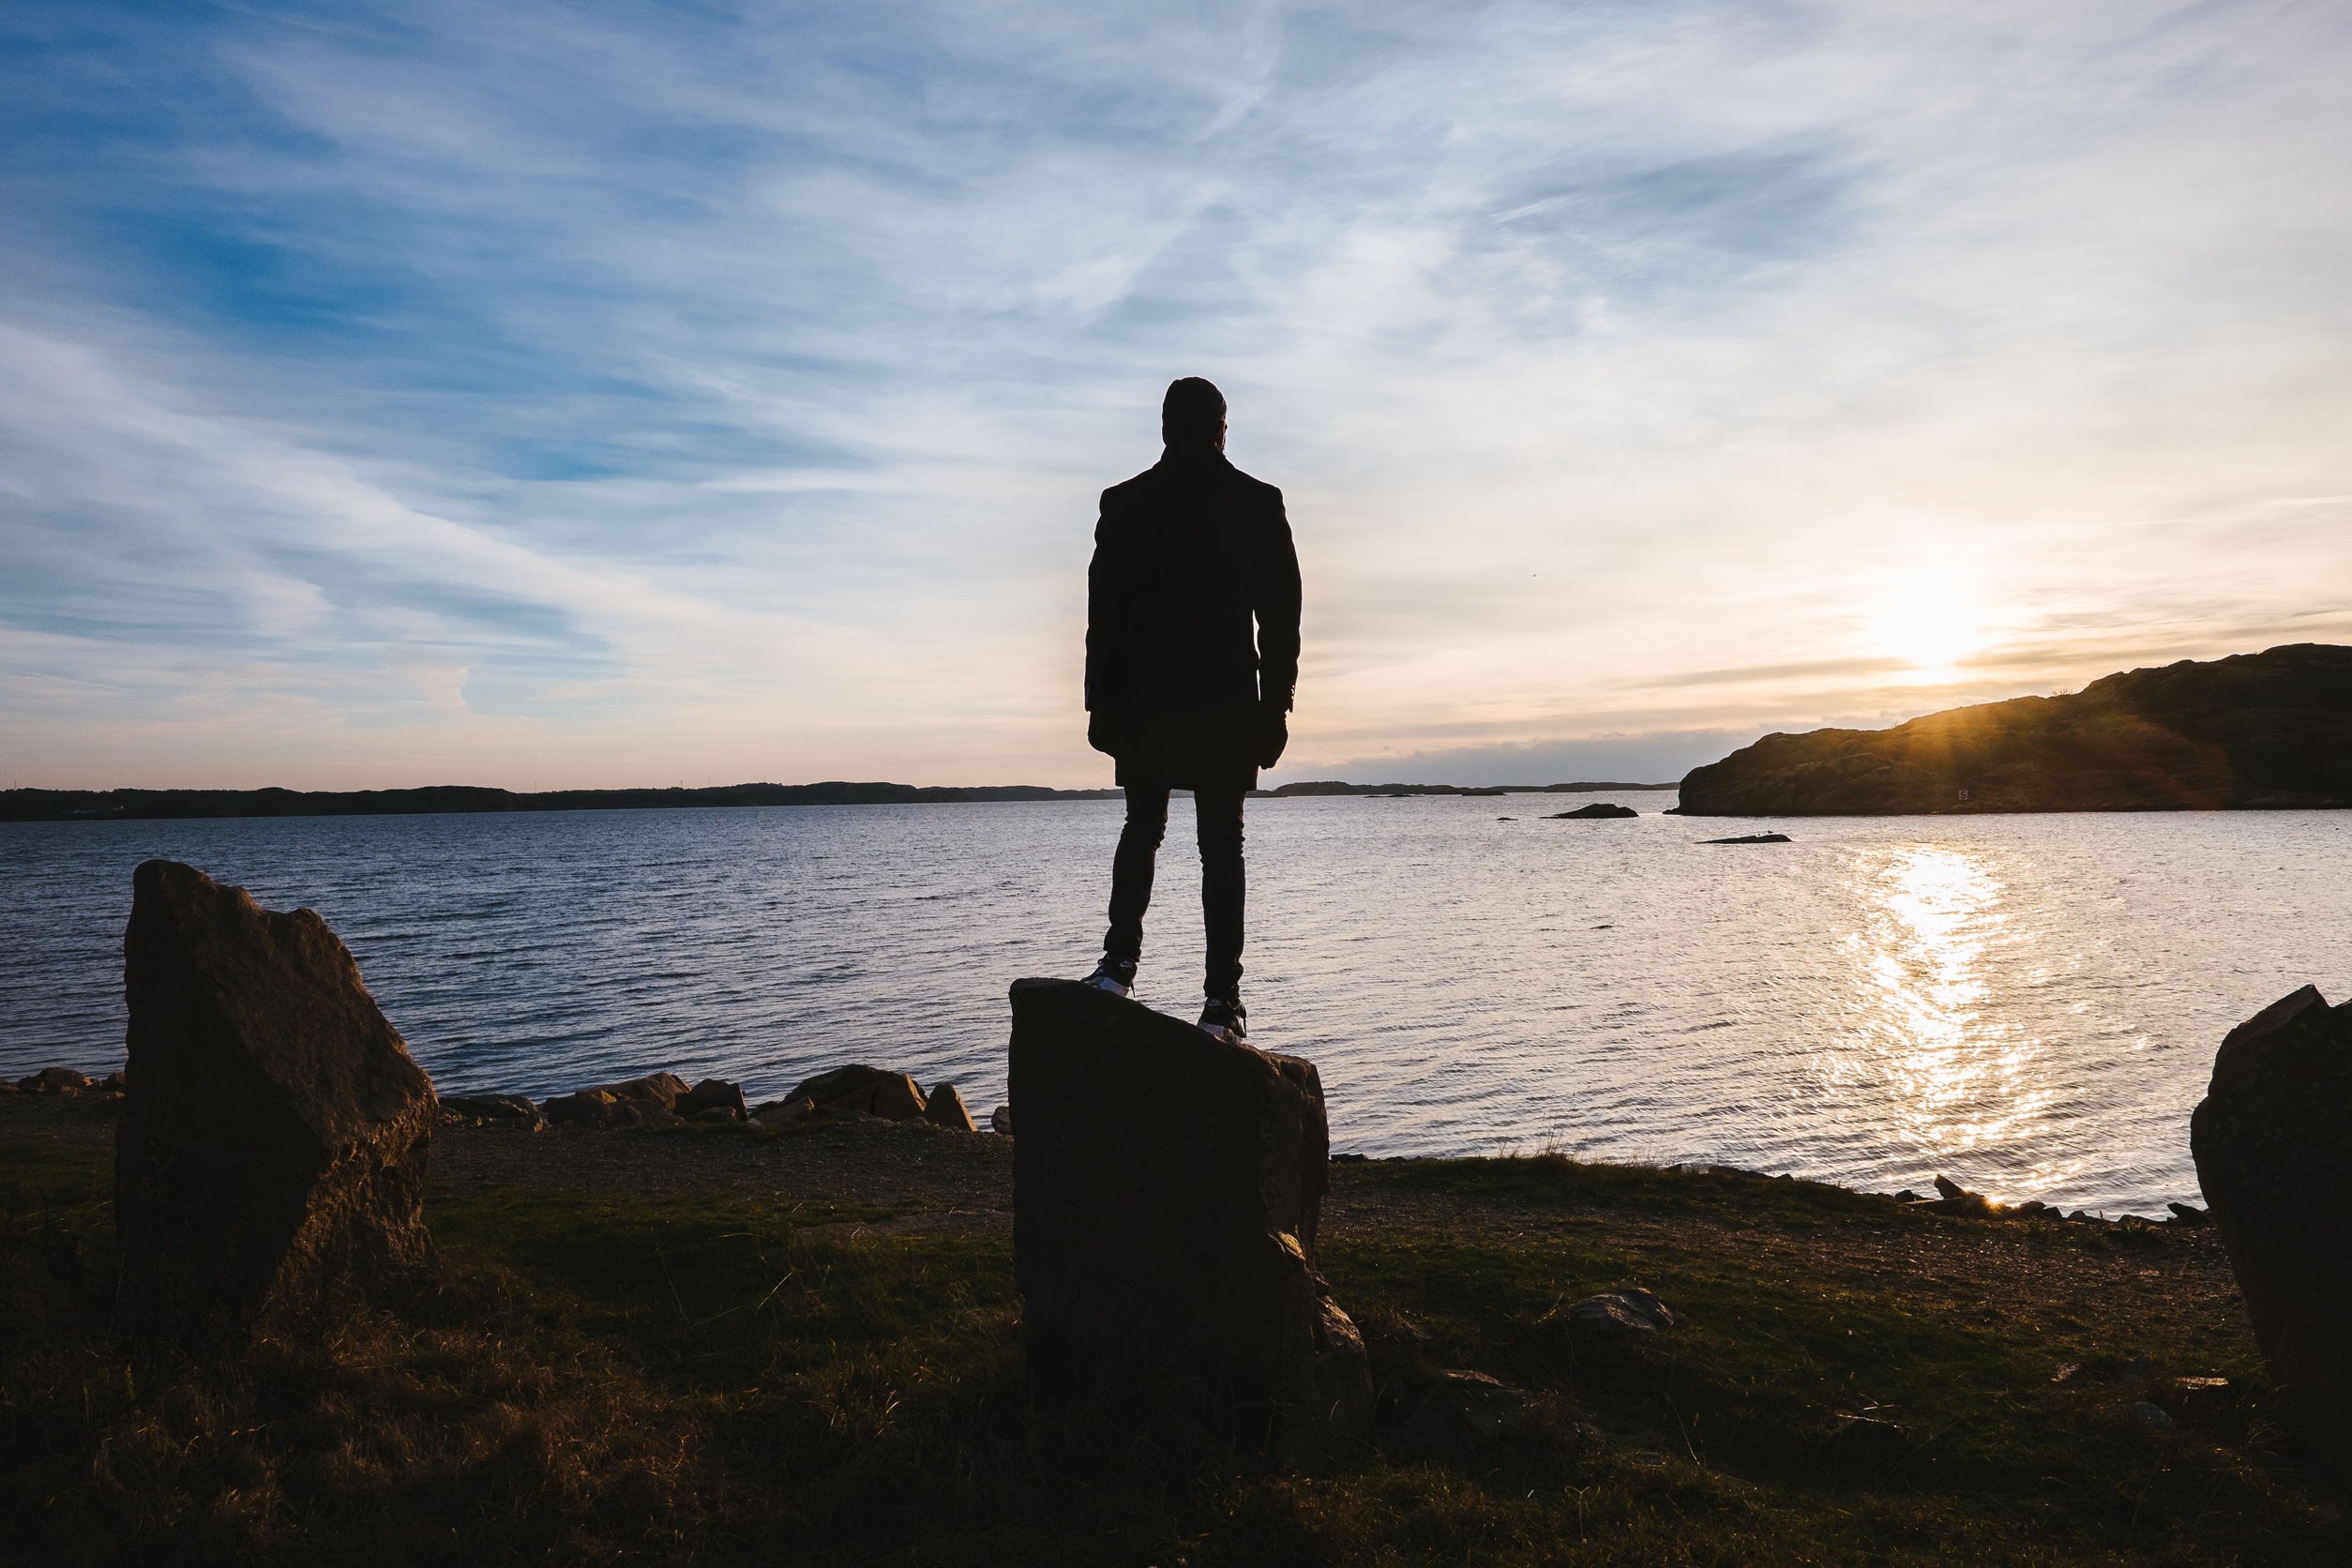
beach, sea, coast, water, nature, outdoor, rock, ocean, horizon, silhouette, person, cloud, sky, sunrise, sunset, sunlight, morning, shore, wave, dawn, travel, cliff, dusk, evening, reflection, bay, body of water, cape